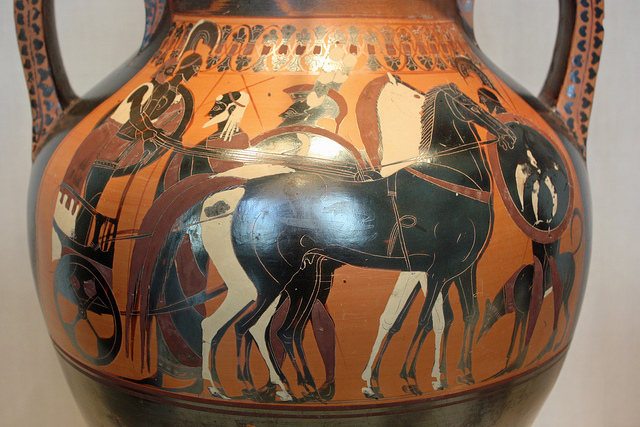
user: Given an image and a question. Answer the question in a short answer. Question: From what time period is this piece? Short Answer:
assistant: roman